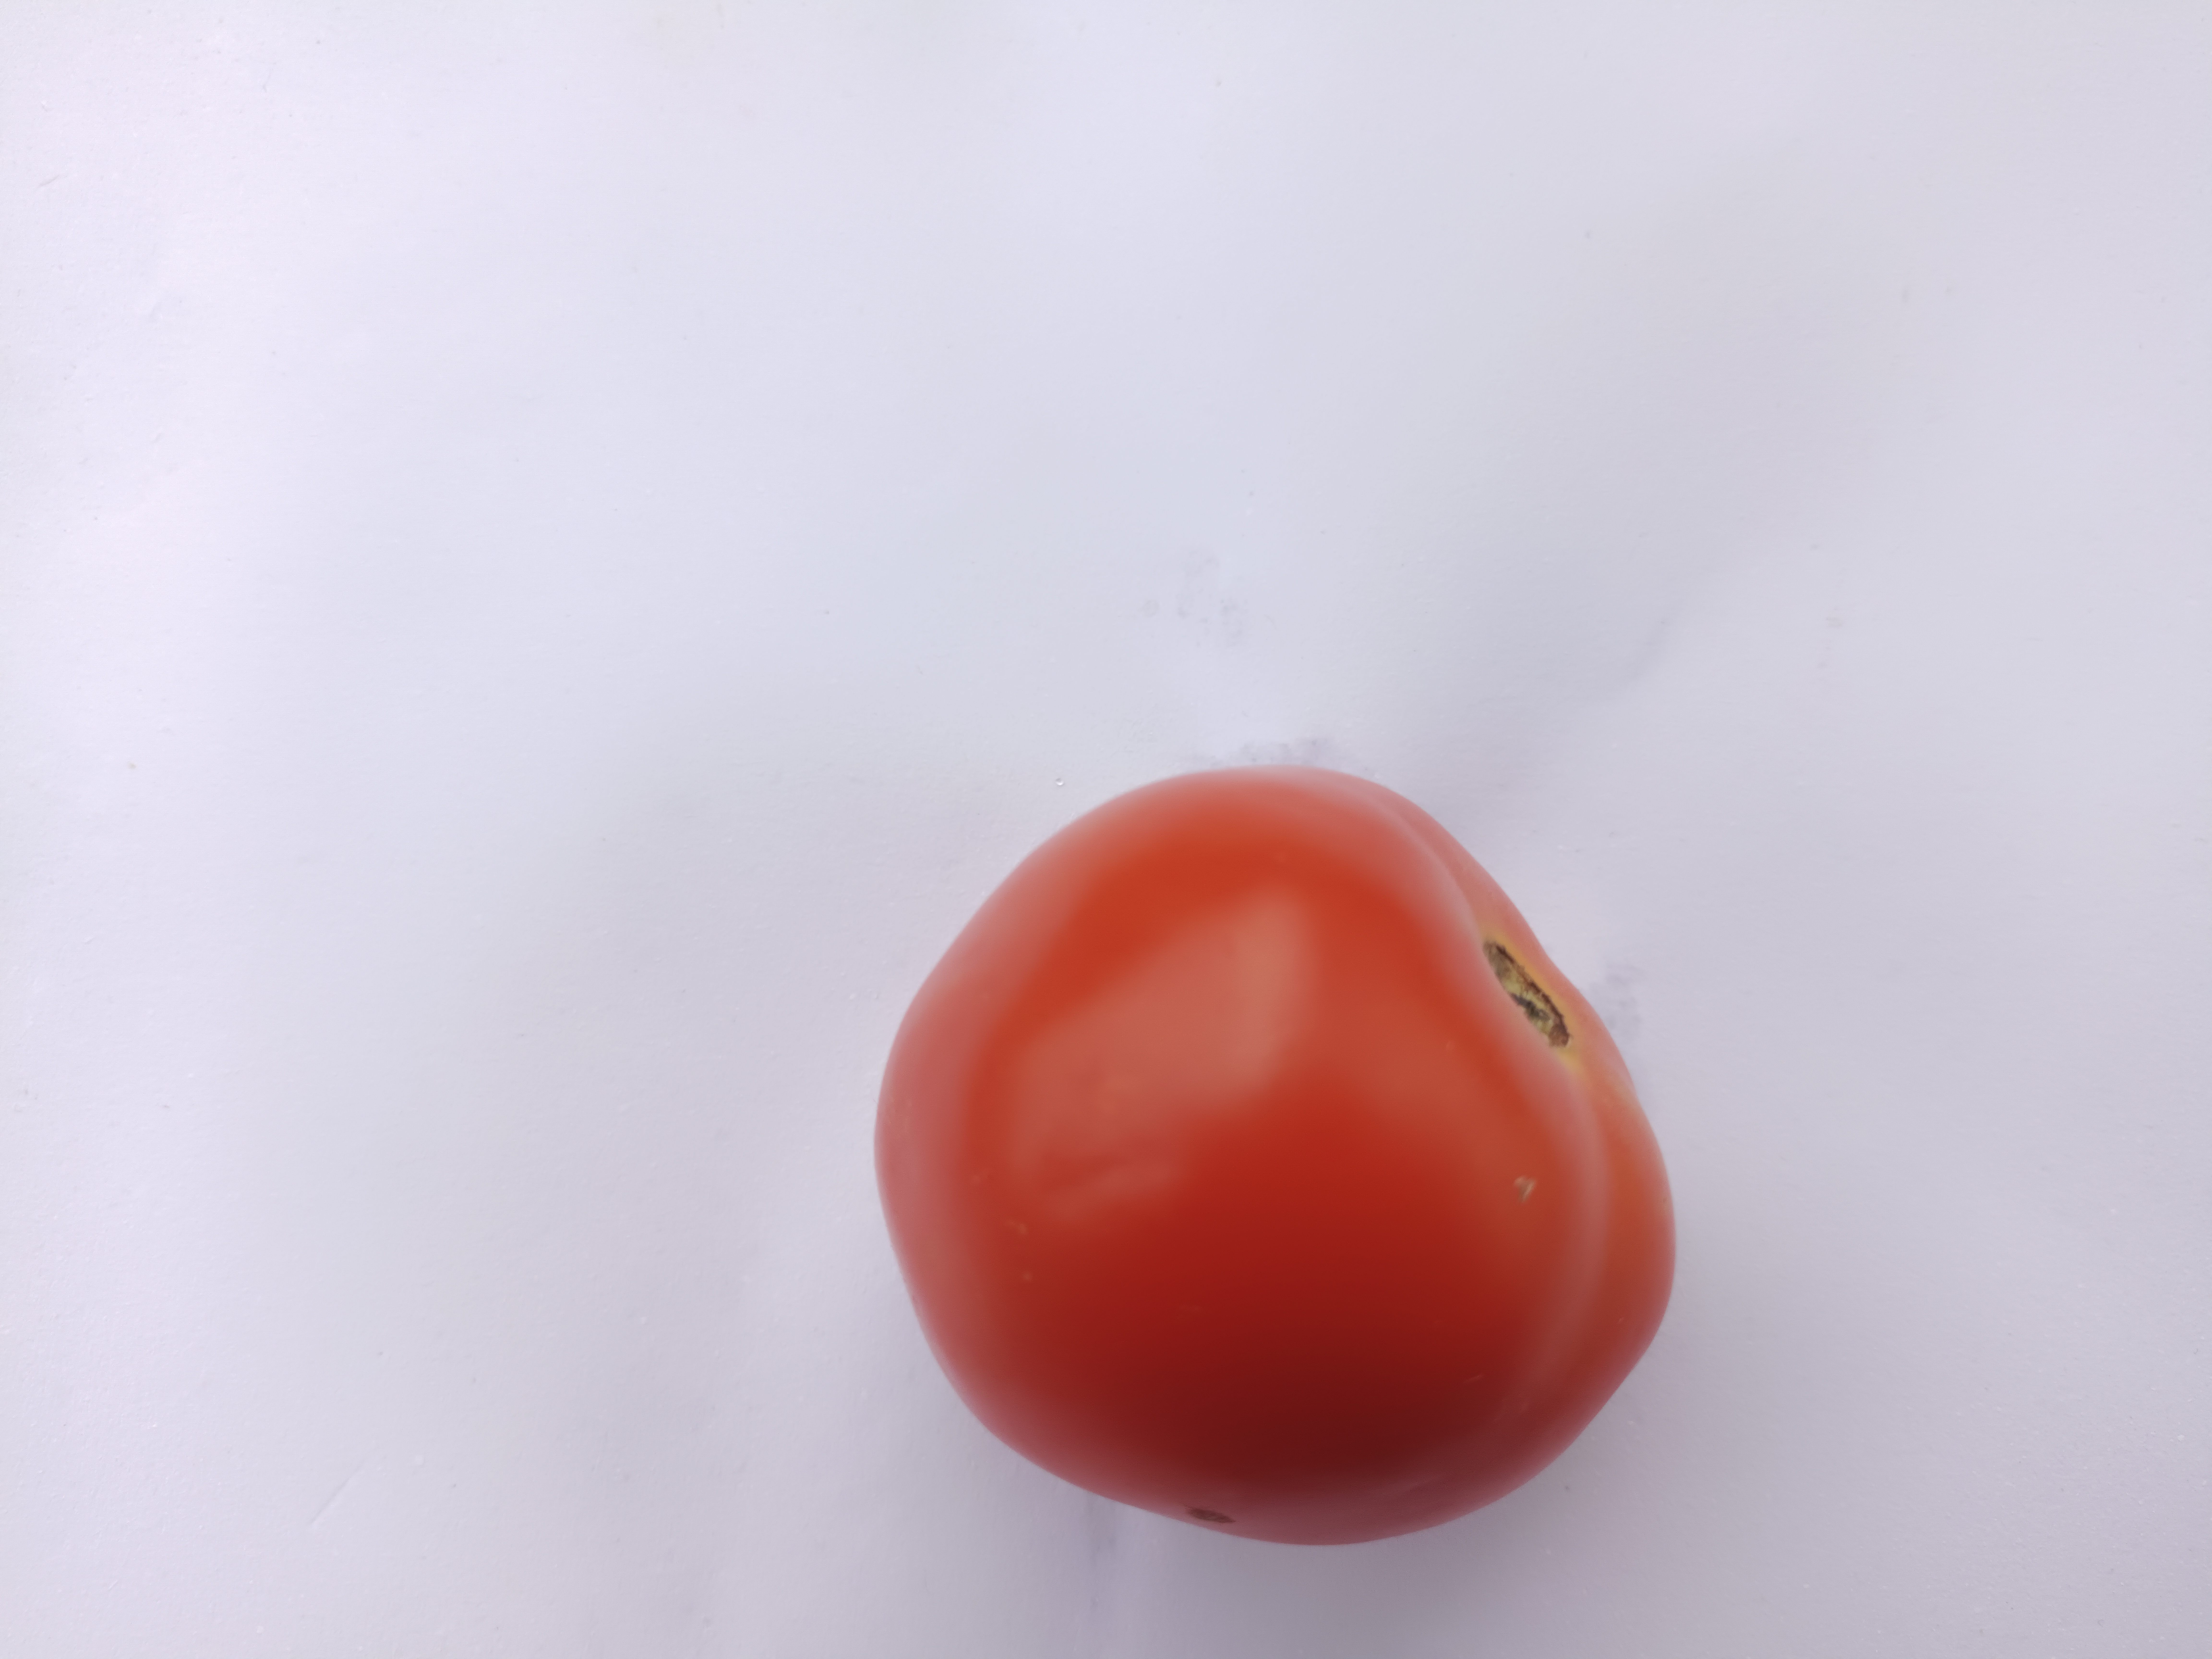
Label: Solanum Iycopersicum